Margalla Hills

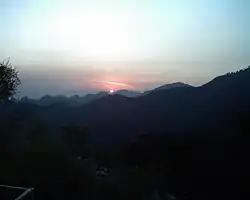
Sunset at Margalla Hills

According to the research carried out by scientists and archaeologists of the project "Post-Earthquake Explorations of Human Remains in Margalla Hills", the formation of the Margalla Hills dates to the Miocene epoch. The dominant limestone of the Margalla is mixed with sandstone and occasional minor beds of shale. The archaeologists of the project have also found two human footprints over one million years old here, preserved in sands.